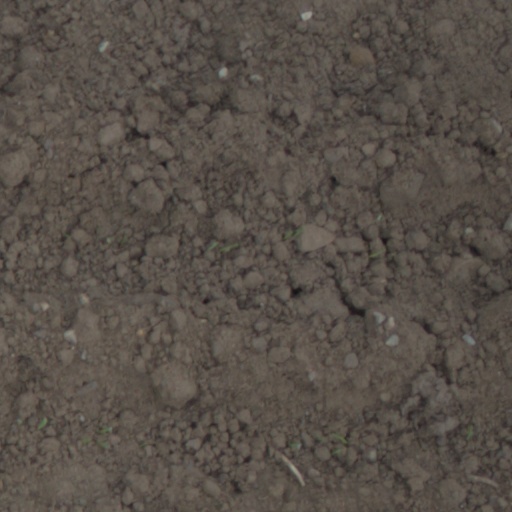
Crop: wheat